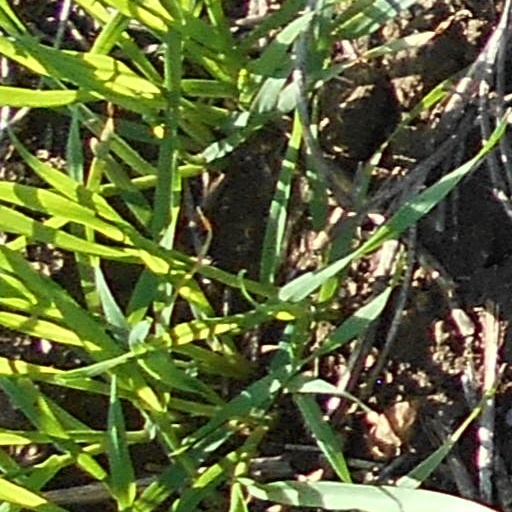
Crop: wheat